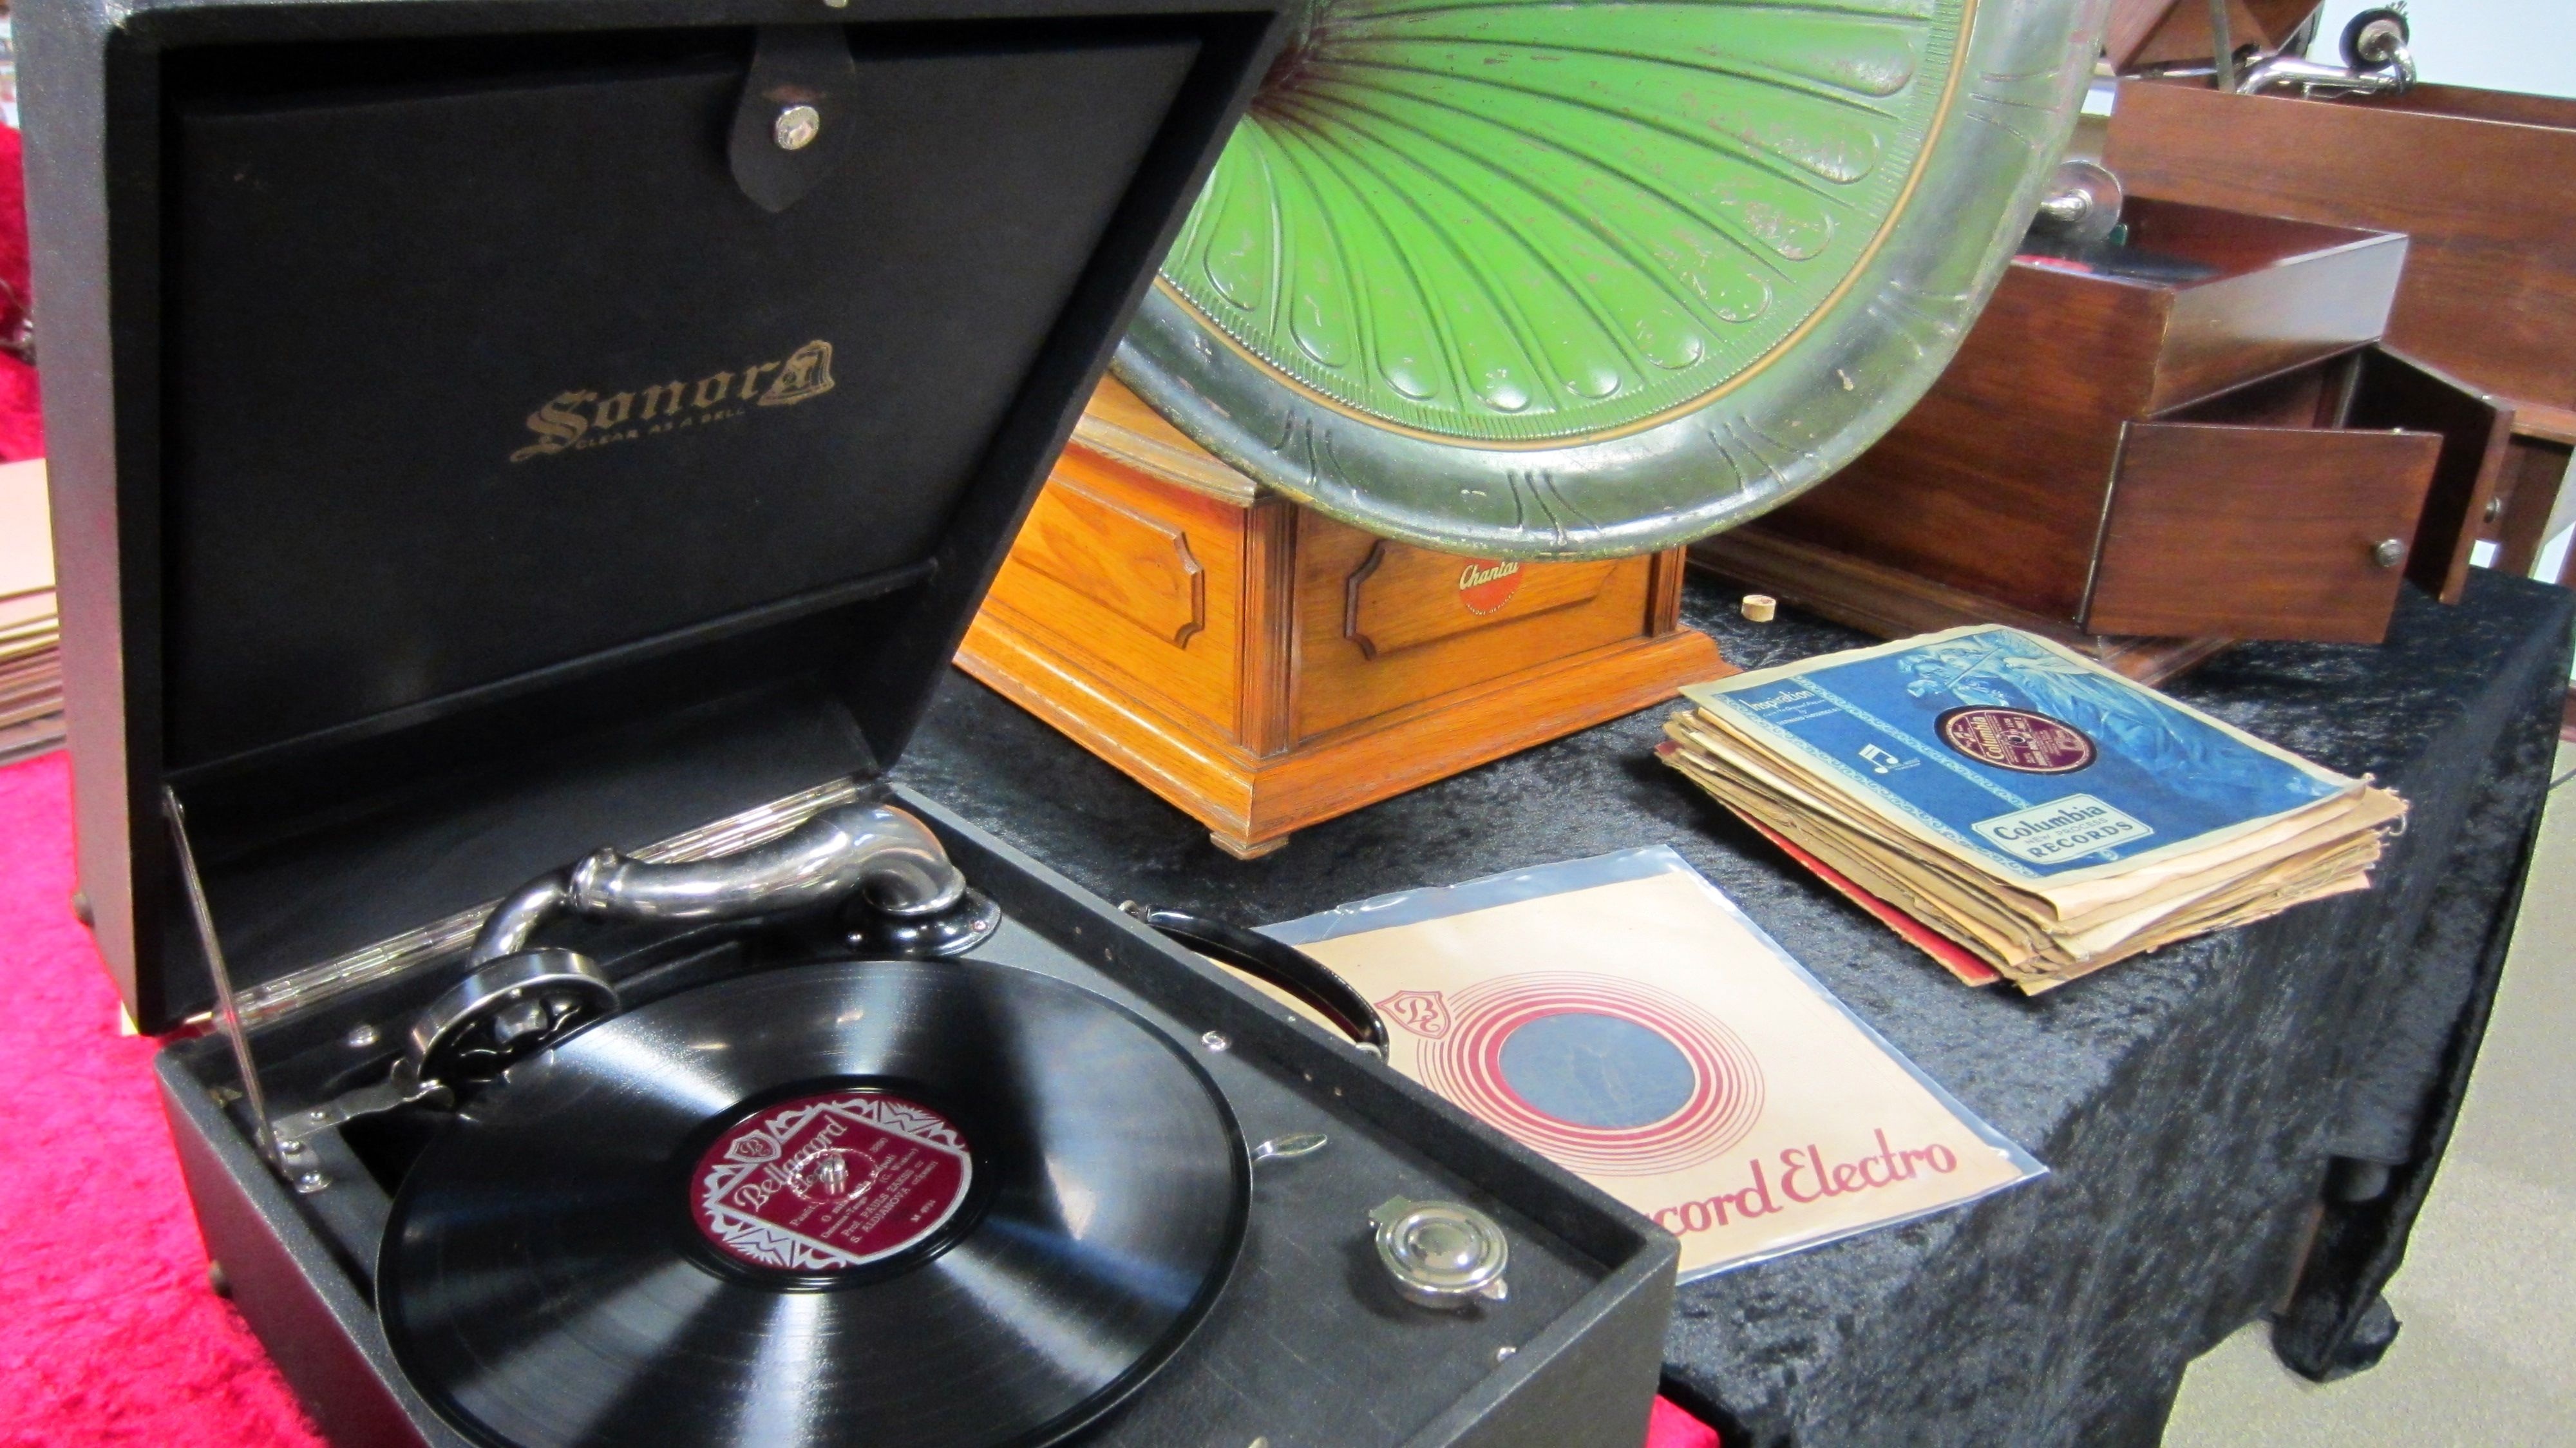
music, technology, vintage, analog, nostalgia, furniture, sound, games, speakers, grooves, playback device, sound engineering, tinge, acoustics, listen to music, shellac, beschallung, sound funnel, gramophon